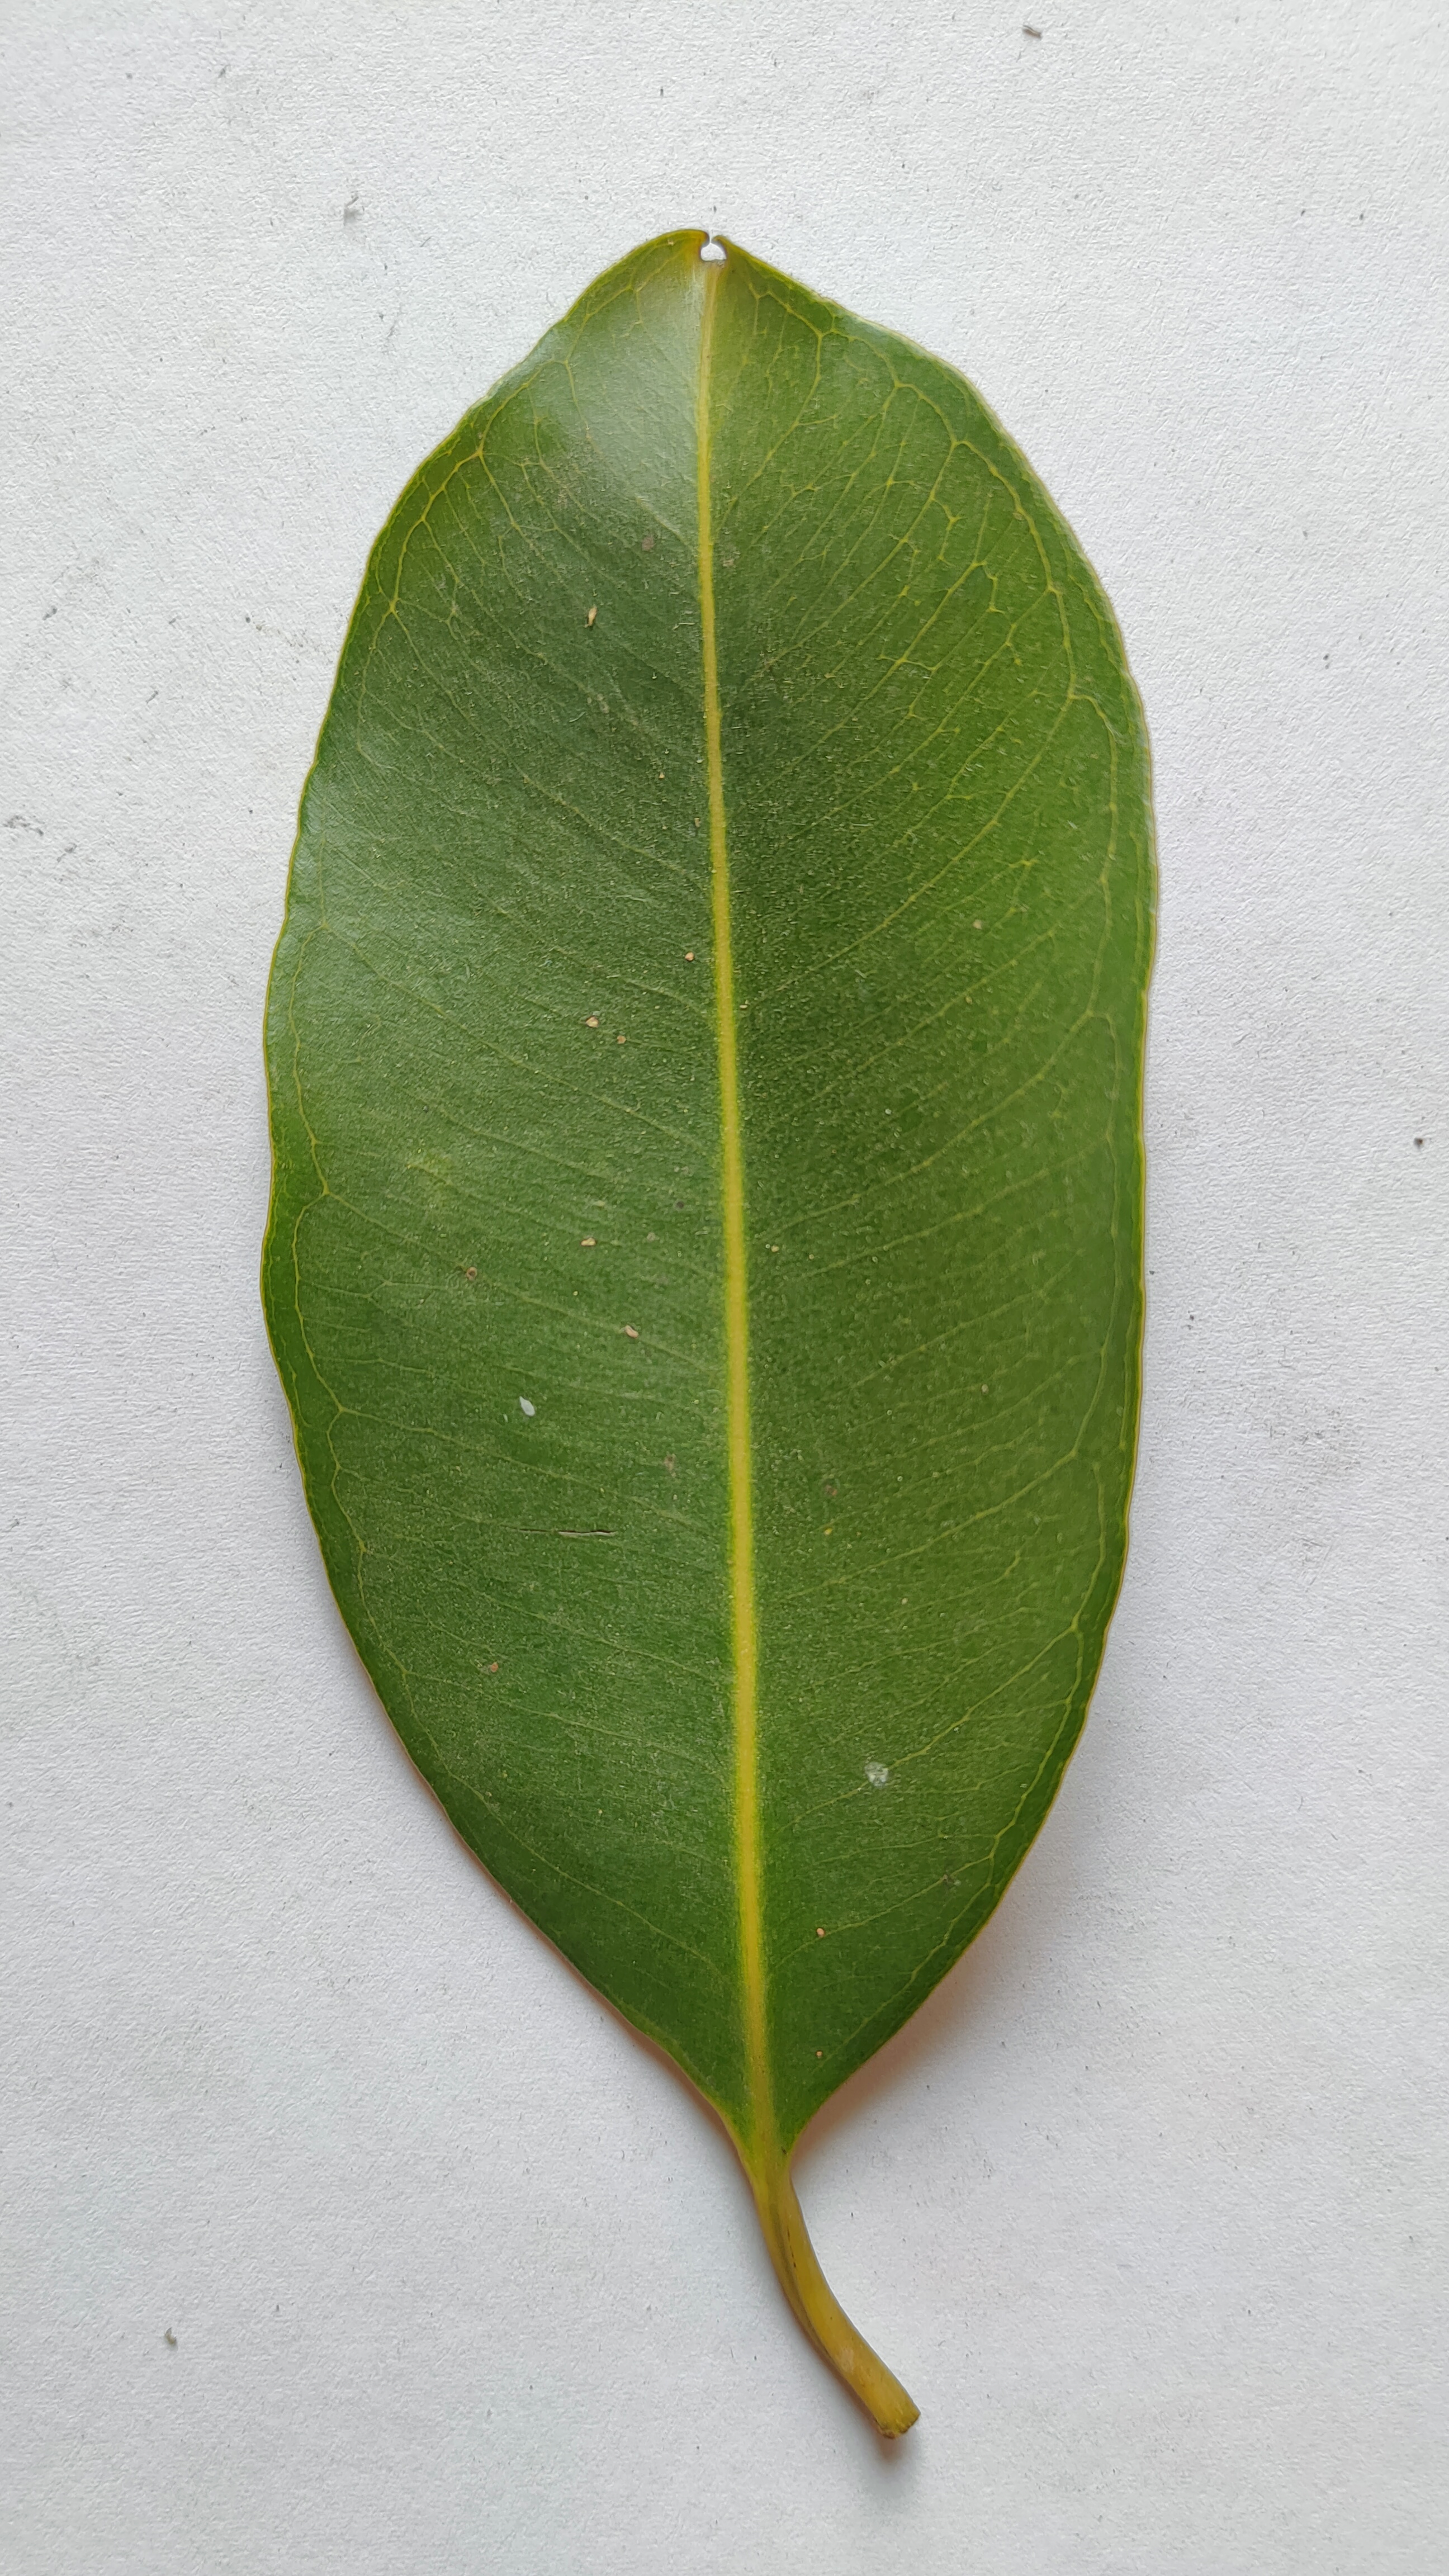
Leaf variety: Black plum